Kevin Anderson (tennis)

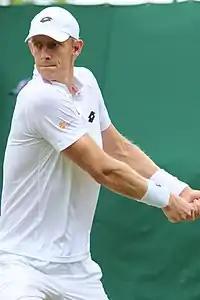
Anderson at the 2017 Wimbledon Championships

2017 was a better year for Anderson, despite a slow start. He began the year at the Memphis Open in February, where he lost in the first round to Bosnian Damir Džumhur. He also lost in the first round of the Delray Beach Open to resurgent Juan Martín del Potro.